Shiera Sanders Hall

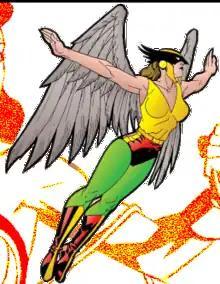
Shiera Sanders Hall as Hawkgirl, on the cover of "Sensation Comics" vol. 2, 1 (March 1999)Art by Dave Johnson and Lee Loughridge

Shiera Sanders-Hall is a superheroine, the first Hawkgirl appearing in American comic books published by DC Comics. Shiera Sanders Hall was created by writer Gardner Fox and artist Dennis Neville, and first appeared in "Flash Comics" #1 (January 1940) as a romantic interest of Hawkman (Carter Hall). Then later as one of DC's earliest super-heroines, she has appeared in many of the company's flagship team-up titles including the Justice Society of America.